Cray XC40

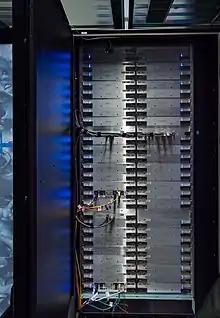
XC40 cabinet (front) with 48 blades in groups of 16, each blade containing 4 nodes

The Cray XC40 is a massively parallel multiprocessor supercomputer manufactured by Cray. It consists of Intel Haswell Xeon processors, with optional Nvidia Tesla or Intel Xeon Phi accelerators, connected together by Cray's proprietary "Aries" interconnect, stored in air-cooled or liquid-cooled cabinets. The XC series supercomputers are available with the Cray DataWarp applications I/O accelerator technology.